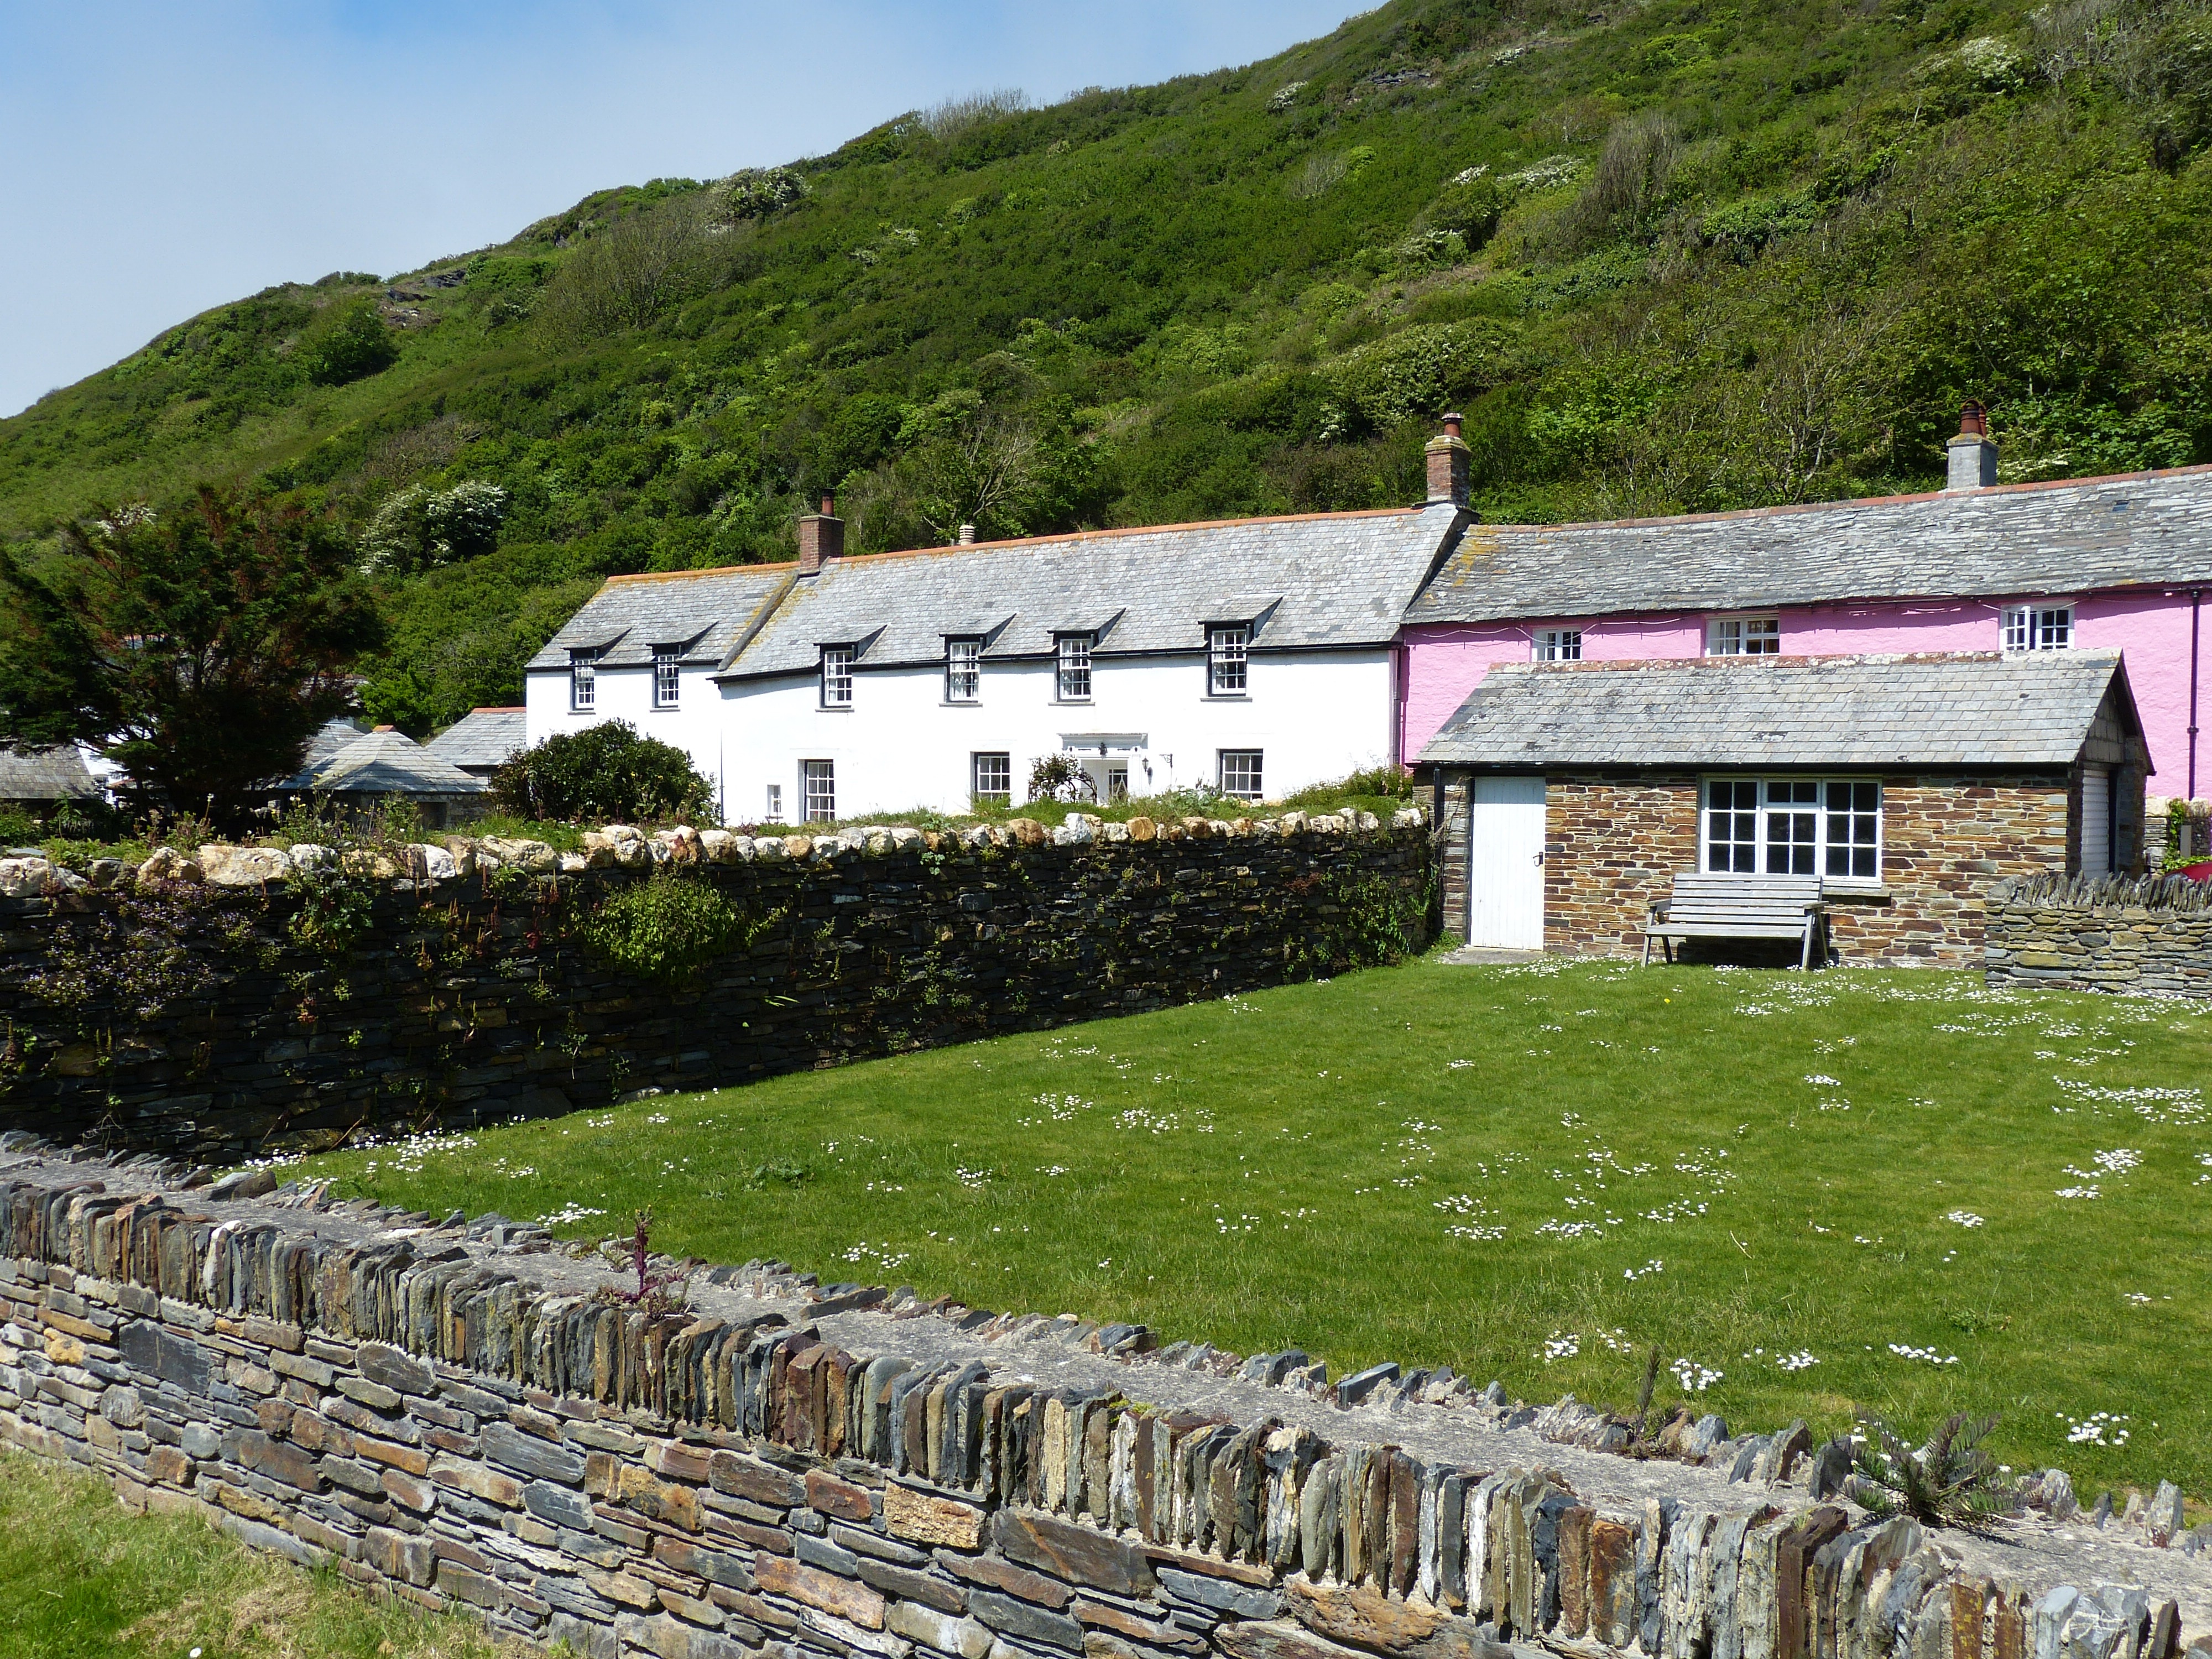
mountain, farm, meadow, old, wall, village, agriculture, england, homes, large, estate, bach, cornwall, boscastle, united kingdom, rural area, quarry stone